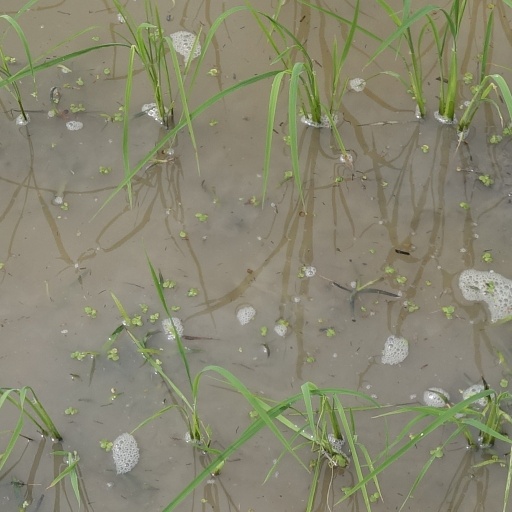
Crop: rice